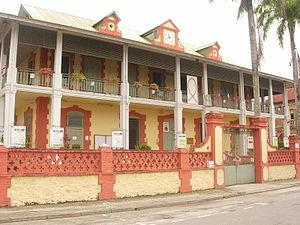
Mairie de Saint-Laurent du Maroni
Saint-Laurent-du-Maroni, appelé simplement Saint-Laurent, est une commune française située dans le département de la Guyane. En 2010, elle est la deuxième commune la plus peuplée de Guyane après Cayenne.